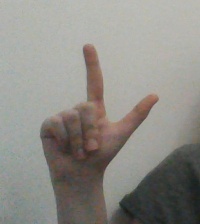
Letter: laam